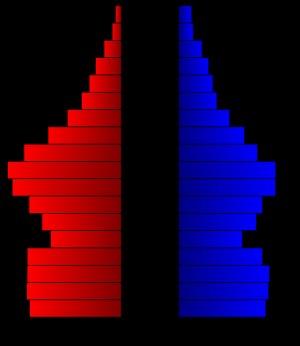
Le comté de Brazoria, en anglais : Brazoria County, est un comté situé au sud-est de l'État du Texas aux États-Unis. Fondé le 1ᵉʳ mai 1832, son siège de comté est la ville d'Angleton.